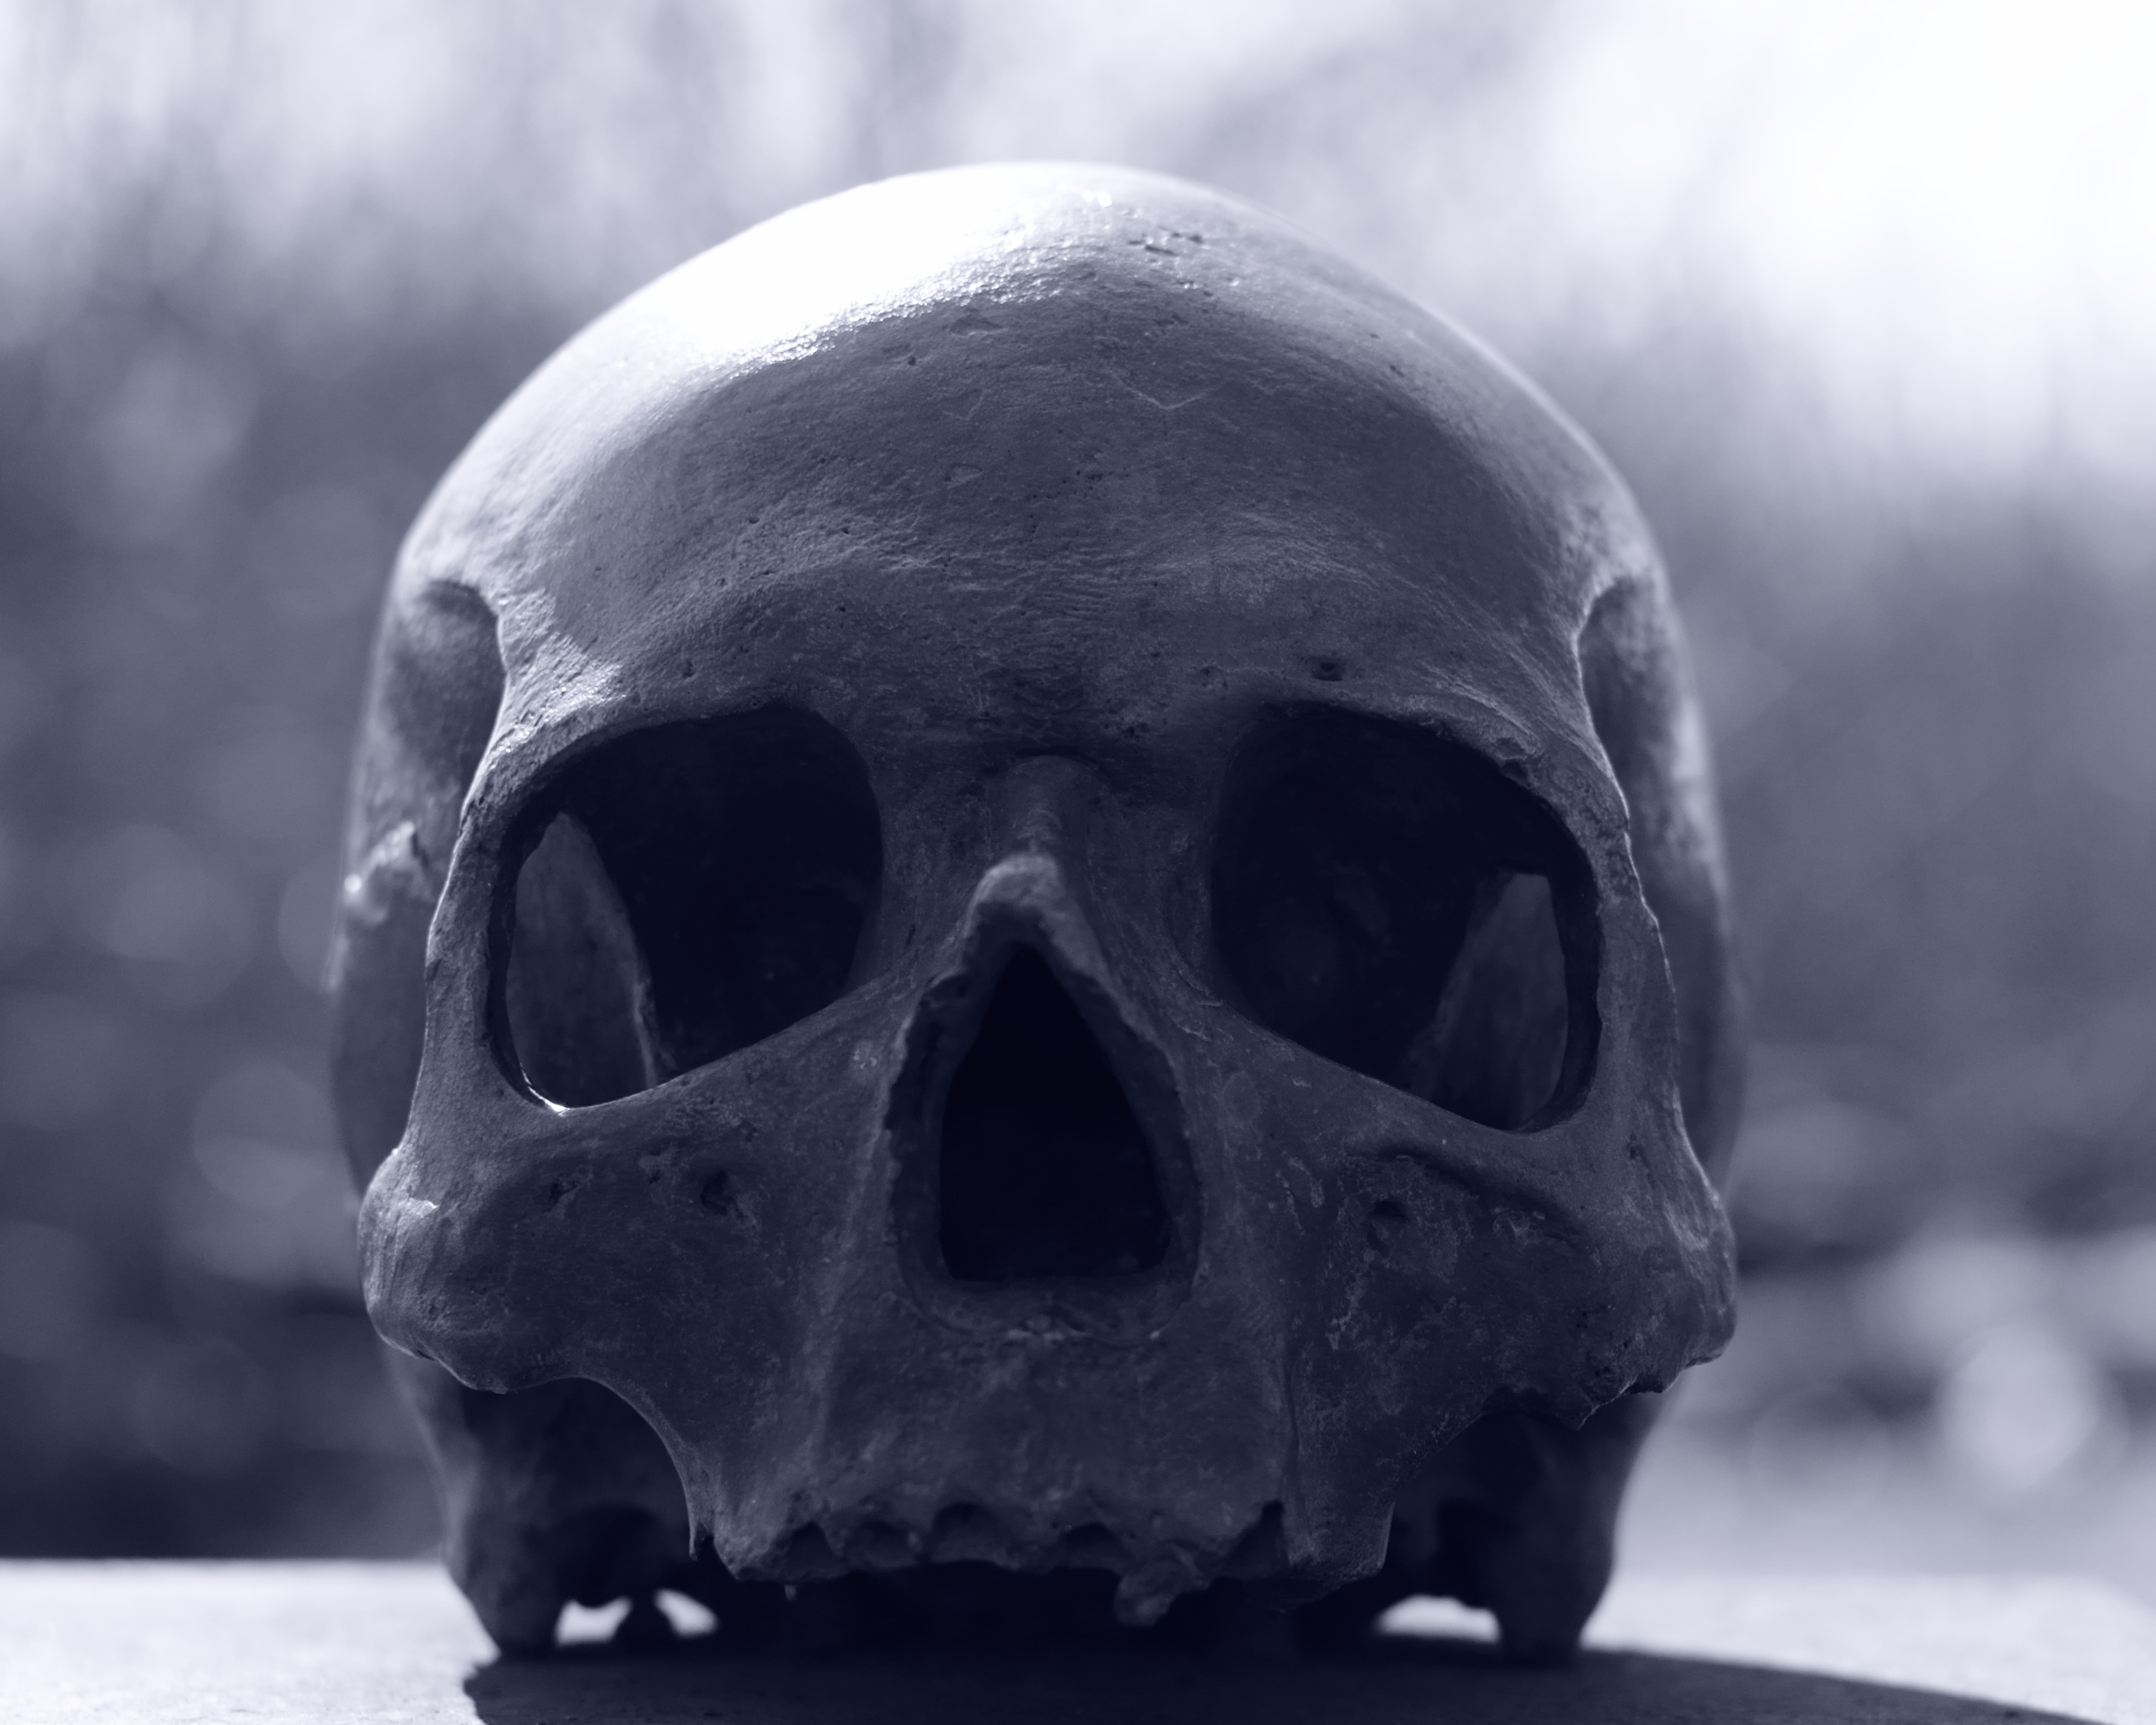
black and white, white, photography, old, mystical, human, black, monochrome, dead, death, skull, bone, face, sculpture, nose, transience, head, commemorate, skeleton, bones, horror, die, transient, mourning, farewell, skull and crossbones, mortal, monochrome photography